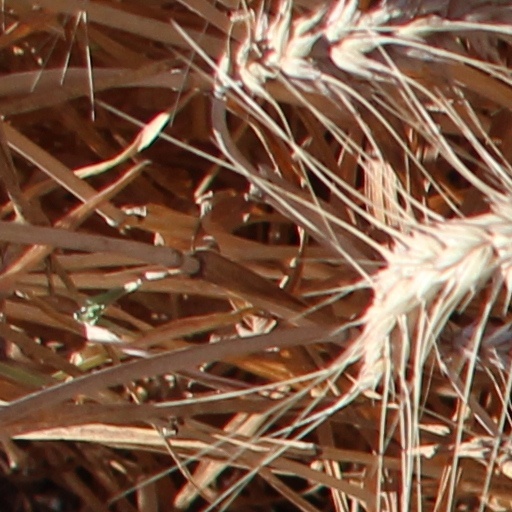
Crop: wheat